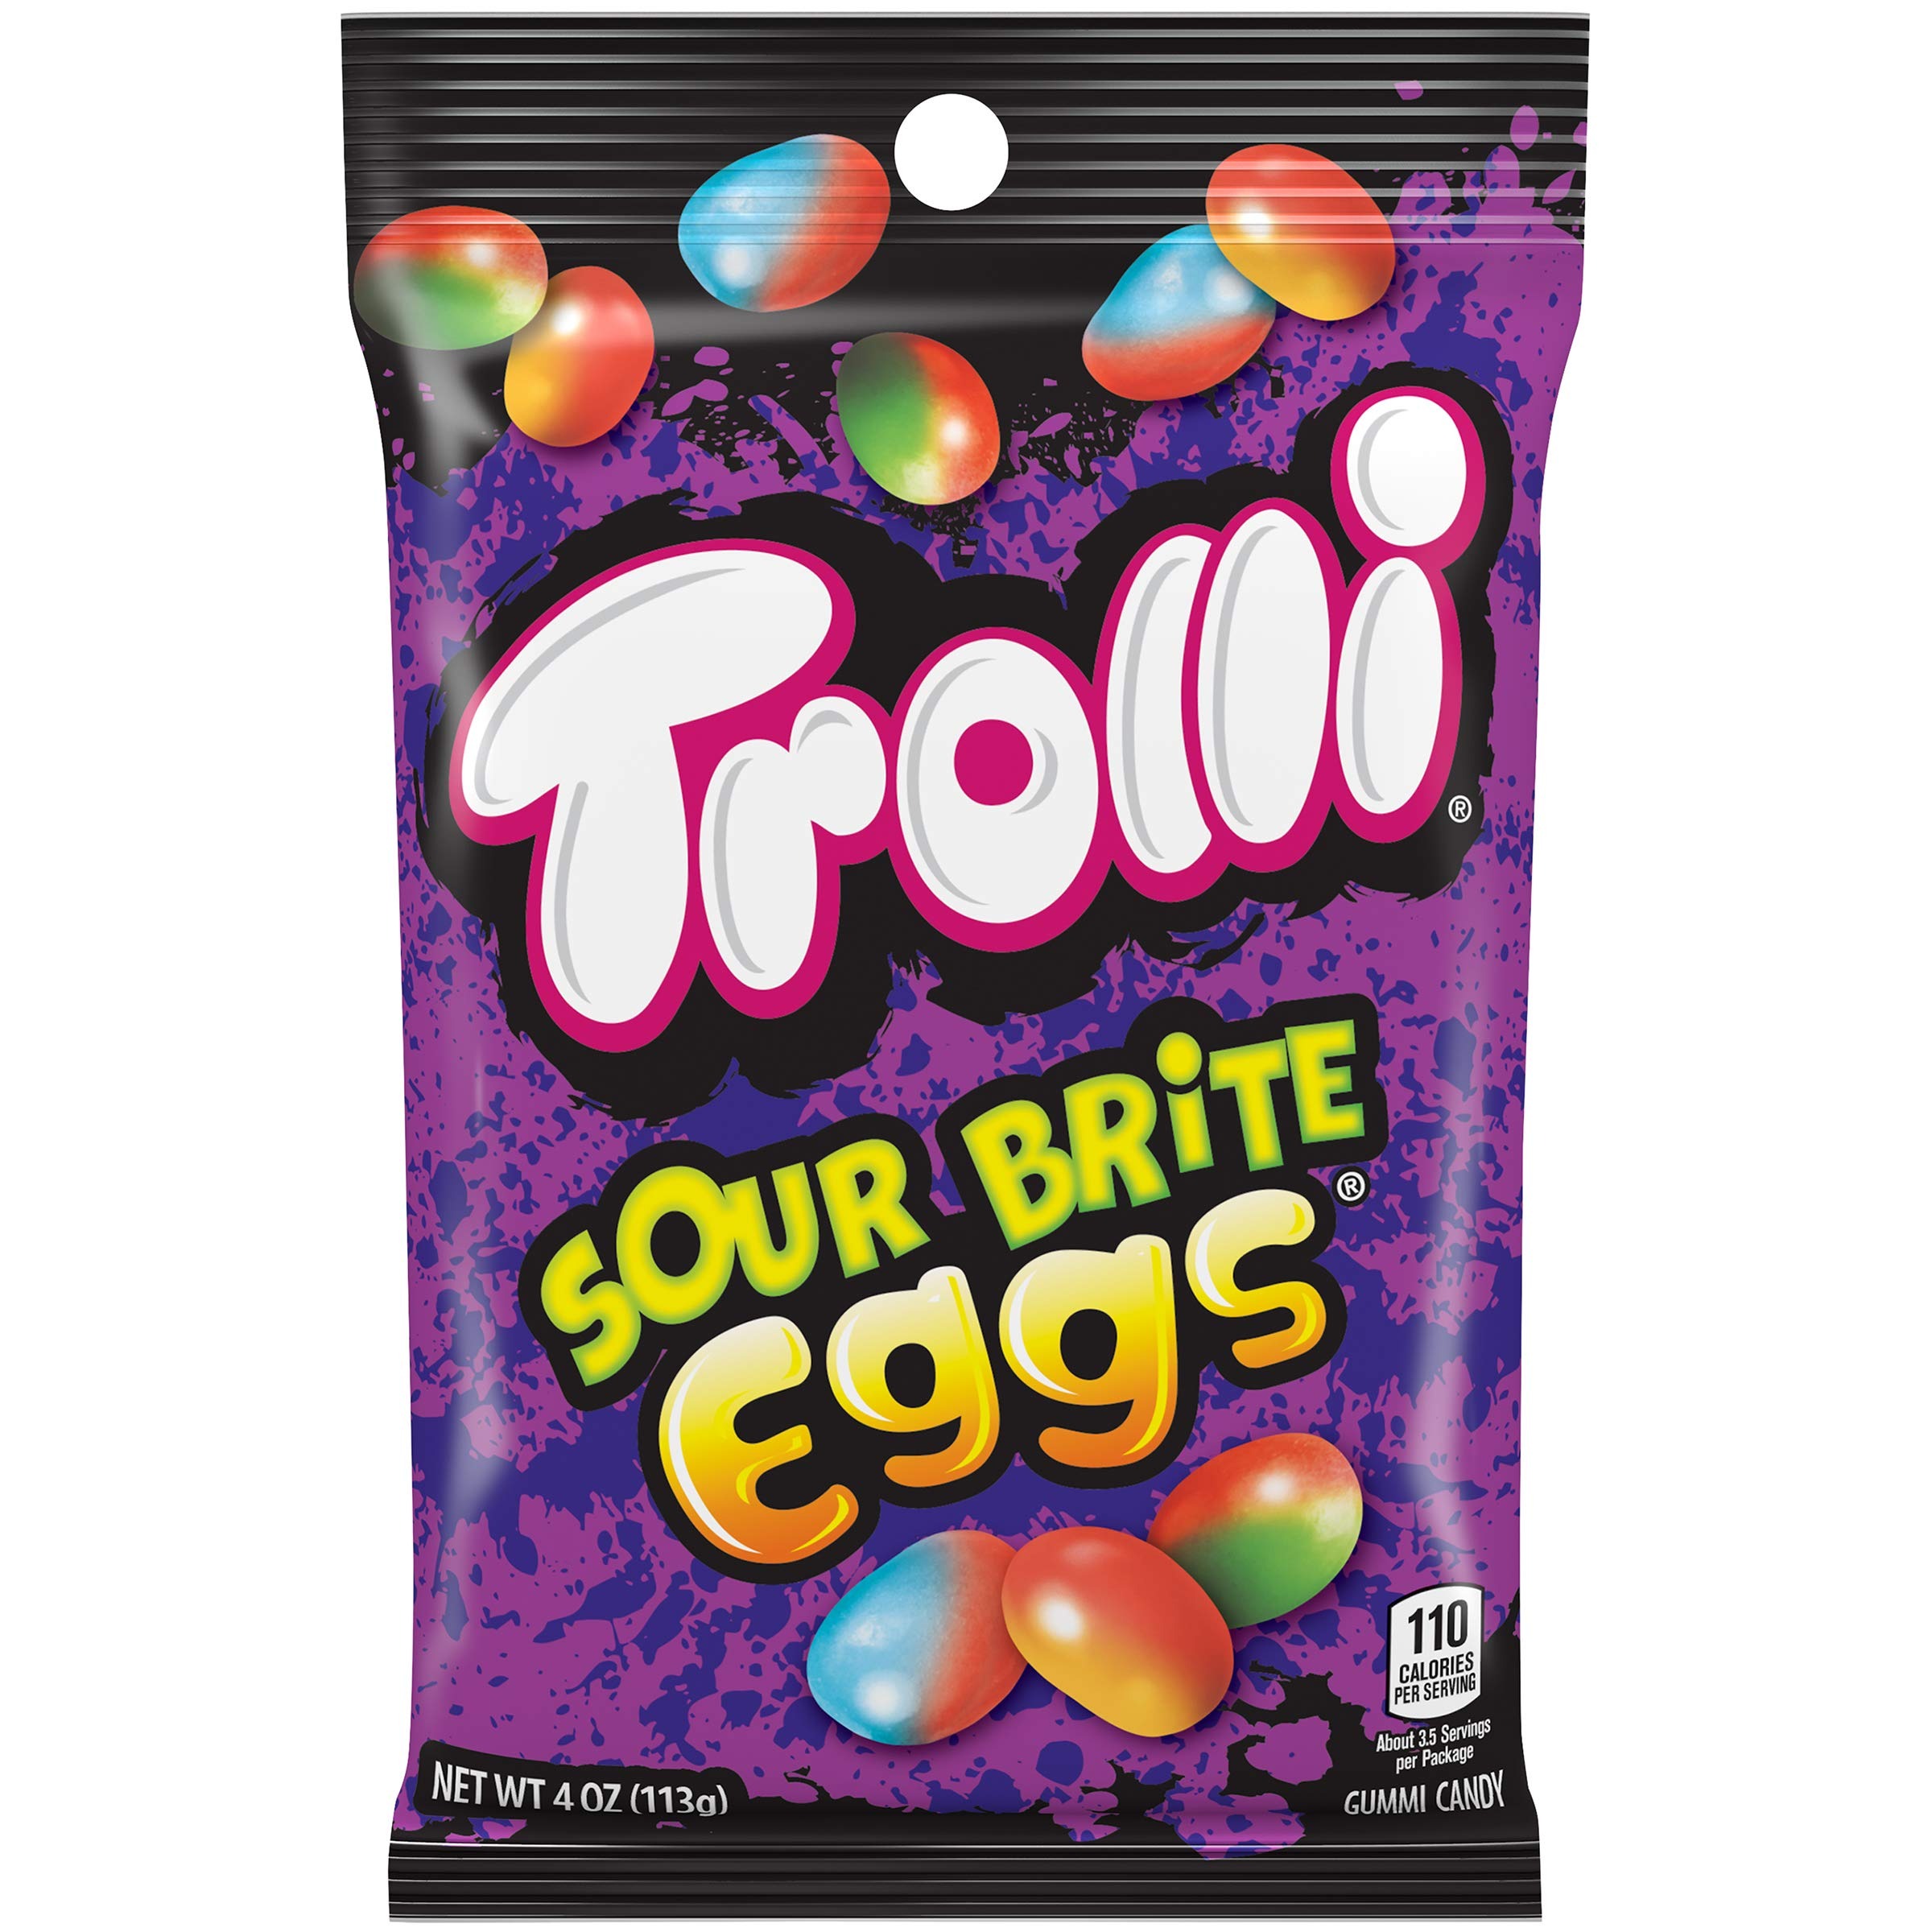
Item Name: Trolli Sour Brite Eggs, Assorted 4.0 Ounce
Bullet Point 1: Trolli Sour Brite Eggs are multi colored egg shaped gummies with a candy shell.
Bullet Point 2: Trolli Sour Brite Eggs are chewy sour gummies in a crunchy candy shell that 'hatches' in your mouth.
Bullet Point 3: It's a bag of gummies. it's a nest of eggs. Protect them with your life. Hatch some in your mouth.
Bullet Point 4: Feature Trolli's popular flavor combinations Cherry-Lemon, Strawberry-Grape and Orange-Lime.
Bullet Point 5: Specialty: Fat Free
Value: 4.0
Unit: Ounce

Price: 7.92